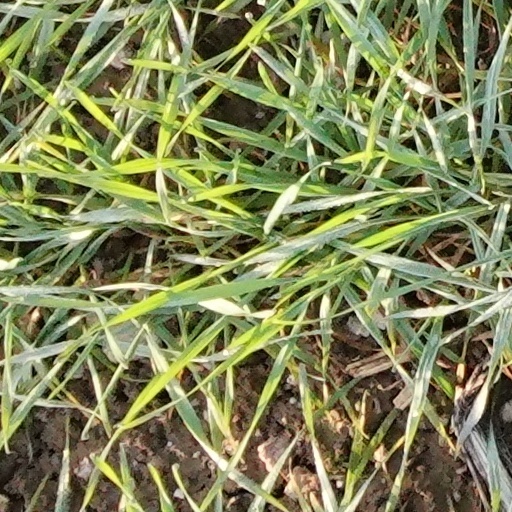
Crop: wheat